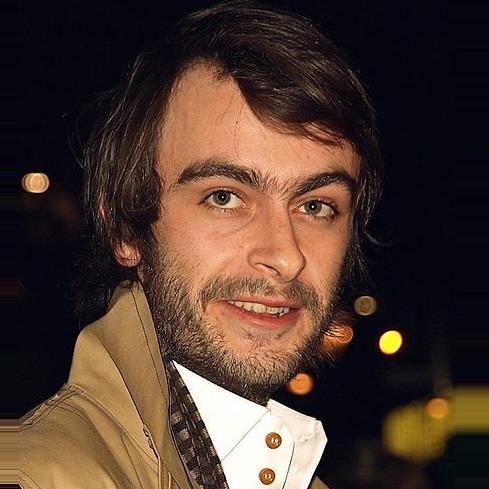
Age: 24